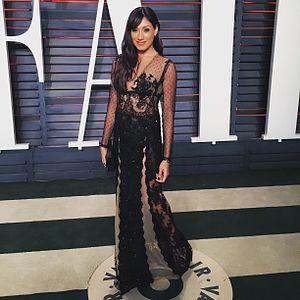
Tehmina Sunny est une actrice britannique.